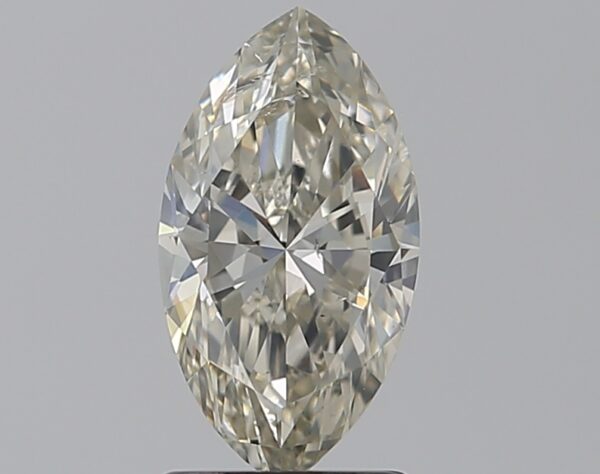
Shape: marquise
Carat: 1.51
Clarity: SI2
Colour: J
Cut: VG
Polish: EX
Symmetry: VG
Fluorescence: F
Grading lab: GIA
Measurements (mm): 10.9 x 5.93 x 3.8